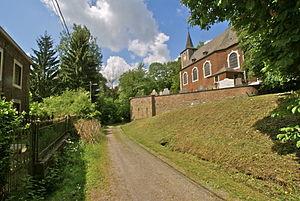
Flémalle (Gleixhe), Belgique: Église de Lambert de Maastricht et le sentier n°1